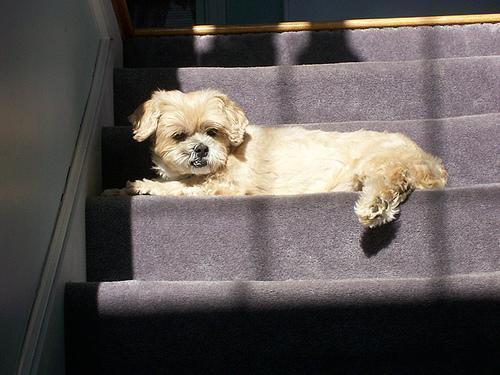
Lhasa